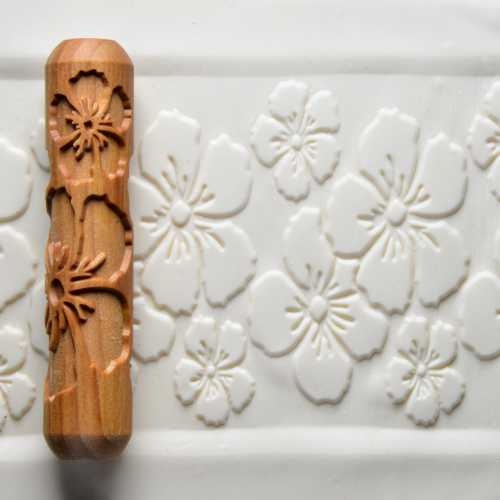
Hibiscus Flower - 12cm Big Handle Roller
Brand: MKM
BHR HandRollers are 12 cm (4.75 inches) long and 2.5 cm (1.0 inch) in diameter. You simply roll them with your hand across the clay or up the wall of a pot to create a beautiful pattern in the clay. The MKM Roller Board can help create long smooth rolls and avoid knuckle bumps. BHR HandRollers are deeply carved, have unique designs, and release well from clay and any soft medium. All MKM rollers are made from wood that is precision carved to make deep beautiful impressions. The rollers are also beveled carved, allowing them to release easily from clay. You simply roll the BHR roller with your hand across the clay or up the wall of a pot to create a beautiful pattern. Because of their smaller size and light weight, BHR rollers are perfect for rolling vertically up the walls of a thrown pot. BHR rollers also work great on slabs. The ends of the rollers are rounded to avoid a line along each side of the pattern. This allows patterns to blend. For long rolls, the MKM Roller Board can help create long smooth rolls and avoid knuckle bumps. MKM rollers are finished with tung oil to ensure durability over many years of use. MKM tools are easily cleaned with water and a soft toothbrush.
Category: Arts & Entertainment > Hobbies & Creative Arts > Arts & Crafts > Art & Crafting Tools > Craft Measuring & Marking Tools > Brayer Rollers